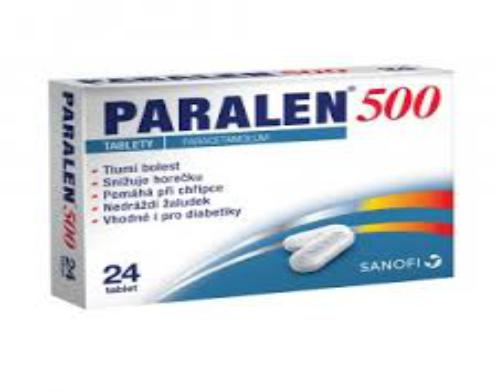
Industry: Medical